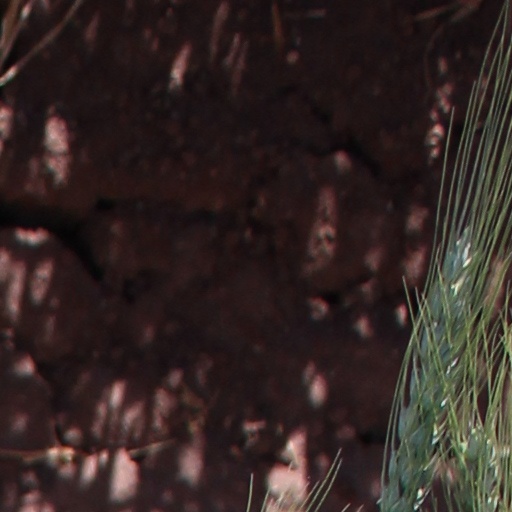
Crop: wheat